A Strange Loop

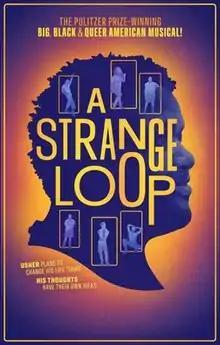
2022 Broadway poster

A Strange Loop is a musical with book, music, and lyrics by Michael R. Jackson, and winner of the 2020 Pulitzer Prize for Drama. First produced off-Broadway in 2019, then staged in Washington, D.C. in 2021, "A Strange Loop" premiered on Broadway at the Lyceum Theatre in April 2022. The show won Best Musical and Best Book of a Musical at the 75th Tony Awards.